Farinelli (opera)

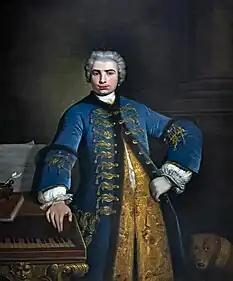
The historical Farinelli, by Bartolomeo Nazari 1734

Farinelli is an opera in two acts, described as 'serio-comic', by John Barnett, to a libretto by his brother Charles Zachary Barnett. Produced in 1839, it is the third of the composer's large-scale operas, and was the last to reach the stage. The hero is the castrato singer Farinelli, although the storyline of the opera is fictional.